The Freckled Rascal

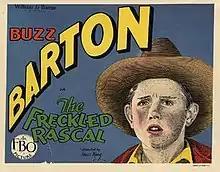

The Freckled Rascal is a 1929 American silent Western film directed by Louis King and starring Buzz Barton, Milburn Morante and Lotus Thompson.